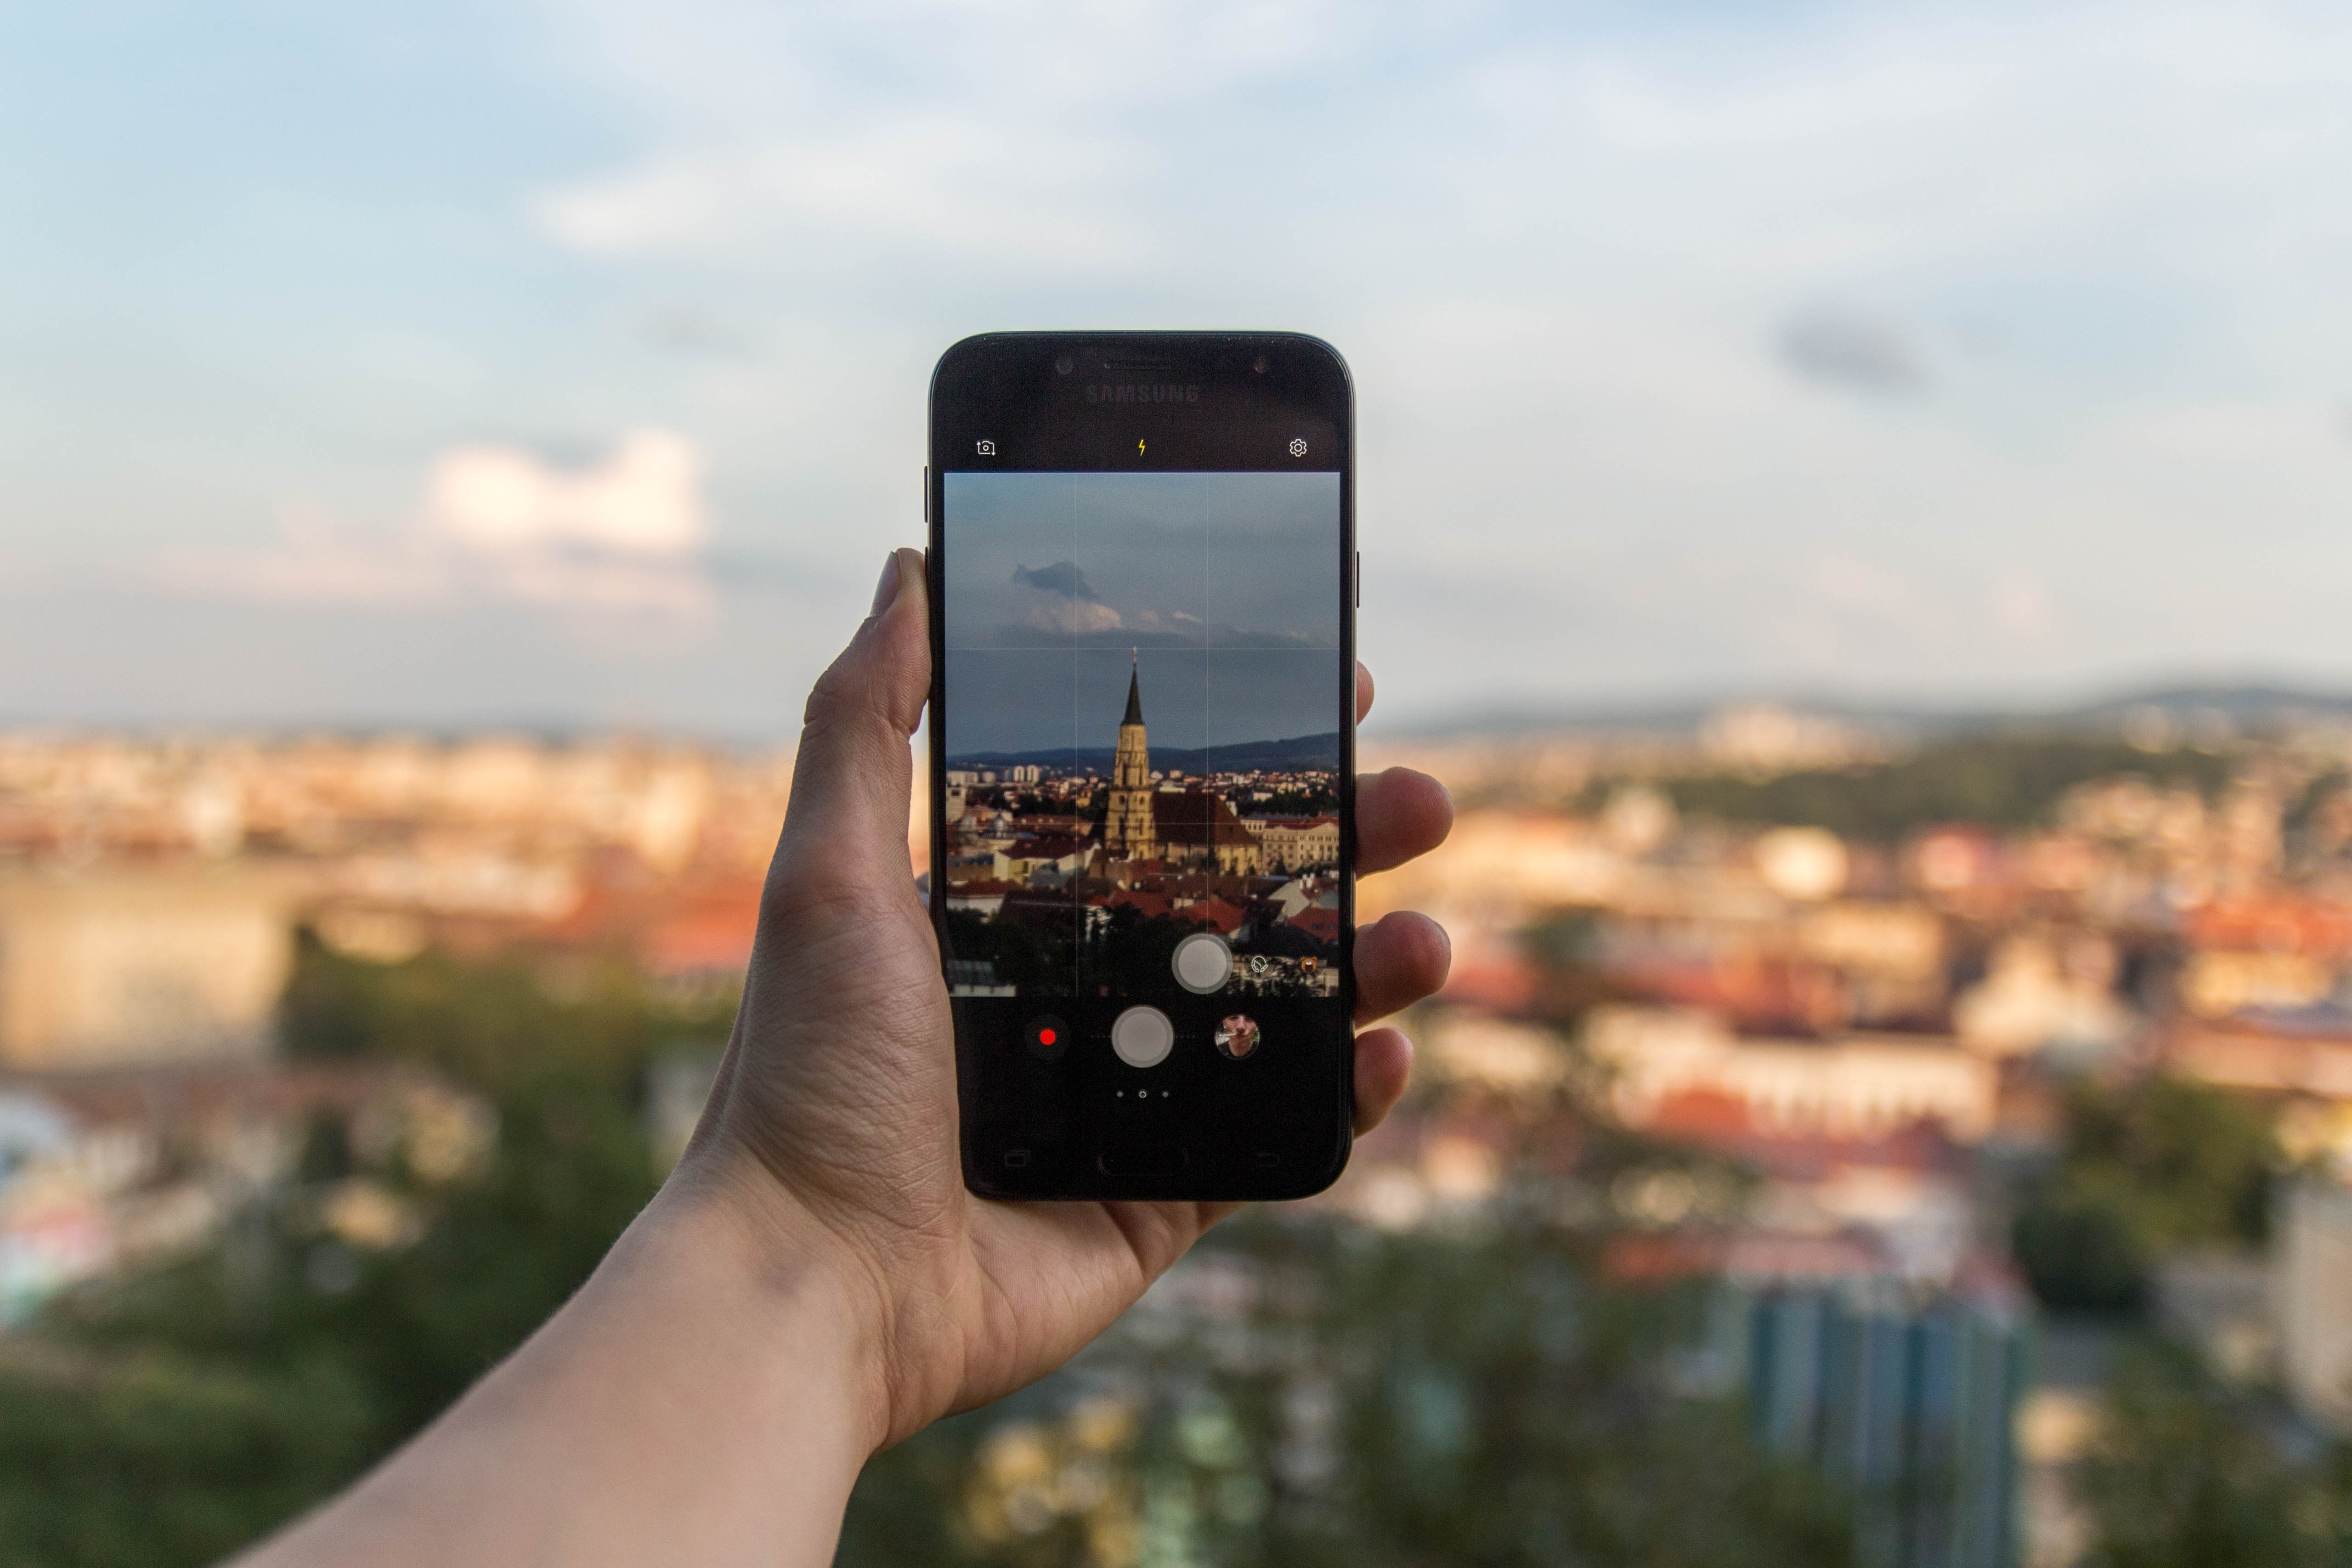
gadget, sky, hand, technology, mobile phone, portable communications device, communication device, electronic device, finger, cellular network, feature phone, photography, reflection, vacation, thumb, travel, city, smartphone, cameras optics